John Howard Van Amringe

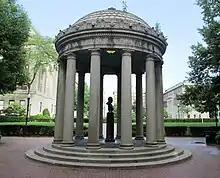
The Van Amringe Memorial (1918) on the Morningside Heights campus of Columbia University

Van Amringe was married to Cornelia Bucknor (1838–1914), the daughter of William Goelet Bucknor. Cornelia was the great-granddaughter of Peter Goelet, a wealthy merchant and real estate entrepreneur in New York City. Together, Cornelia and John were the parents of: